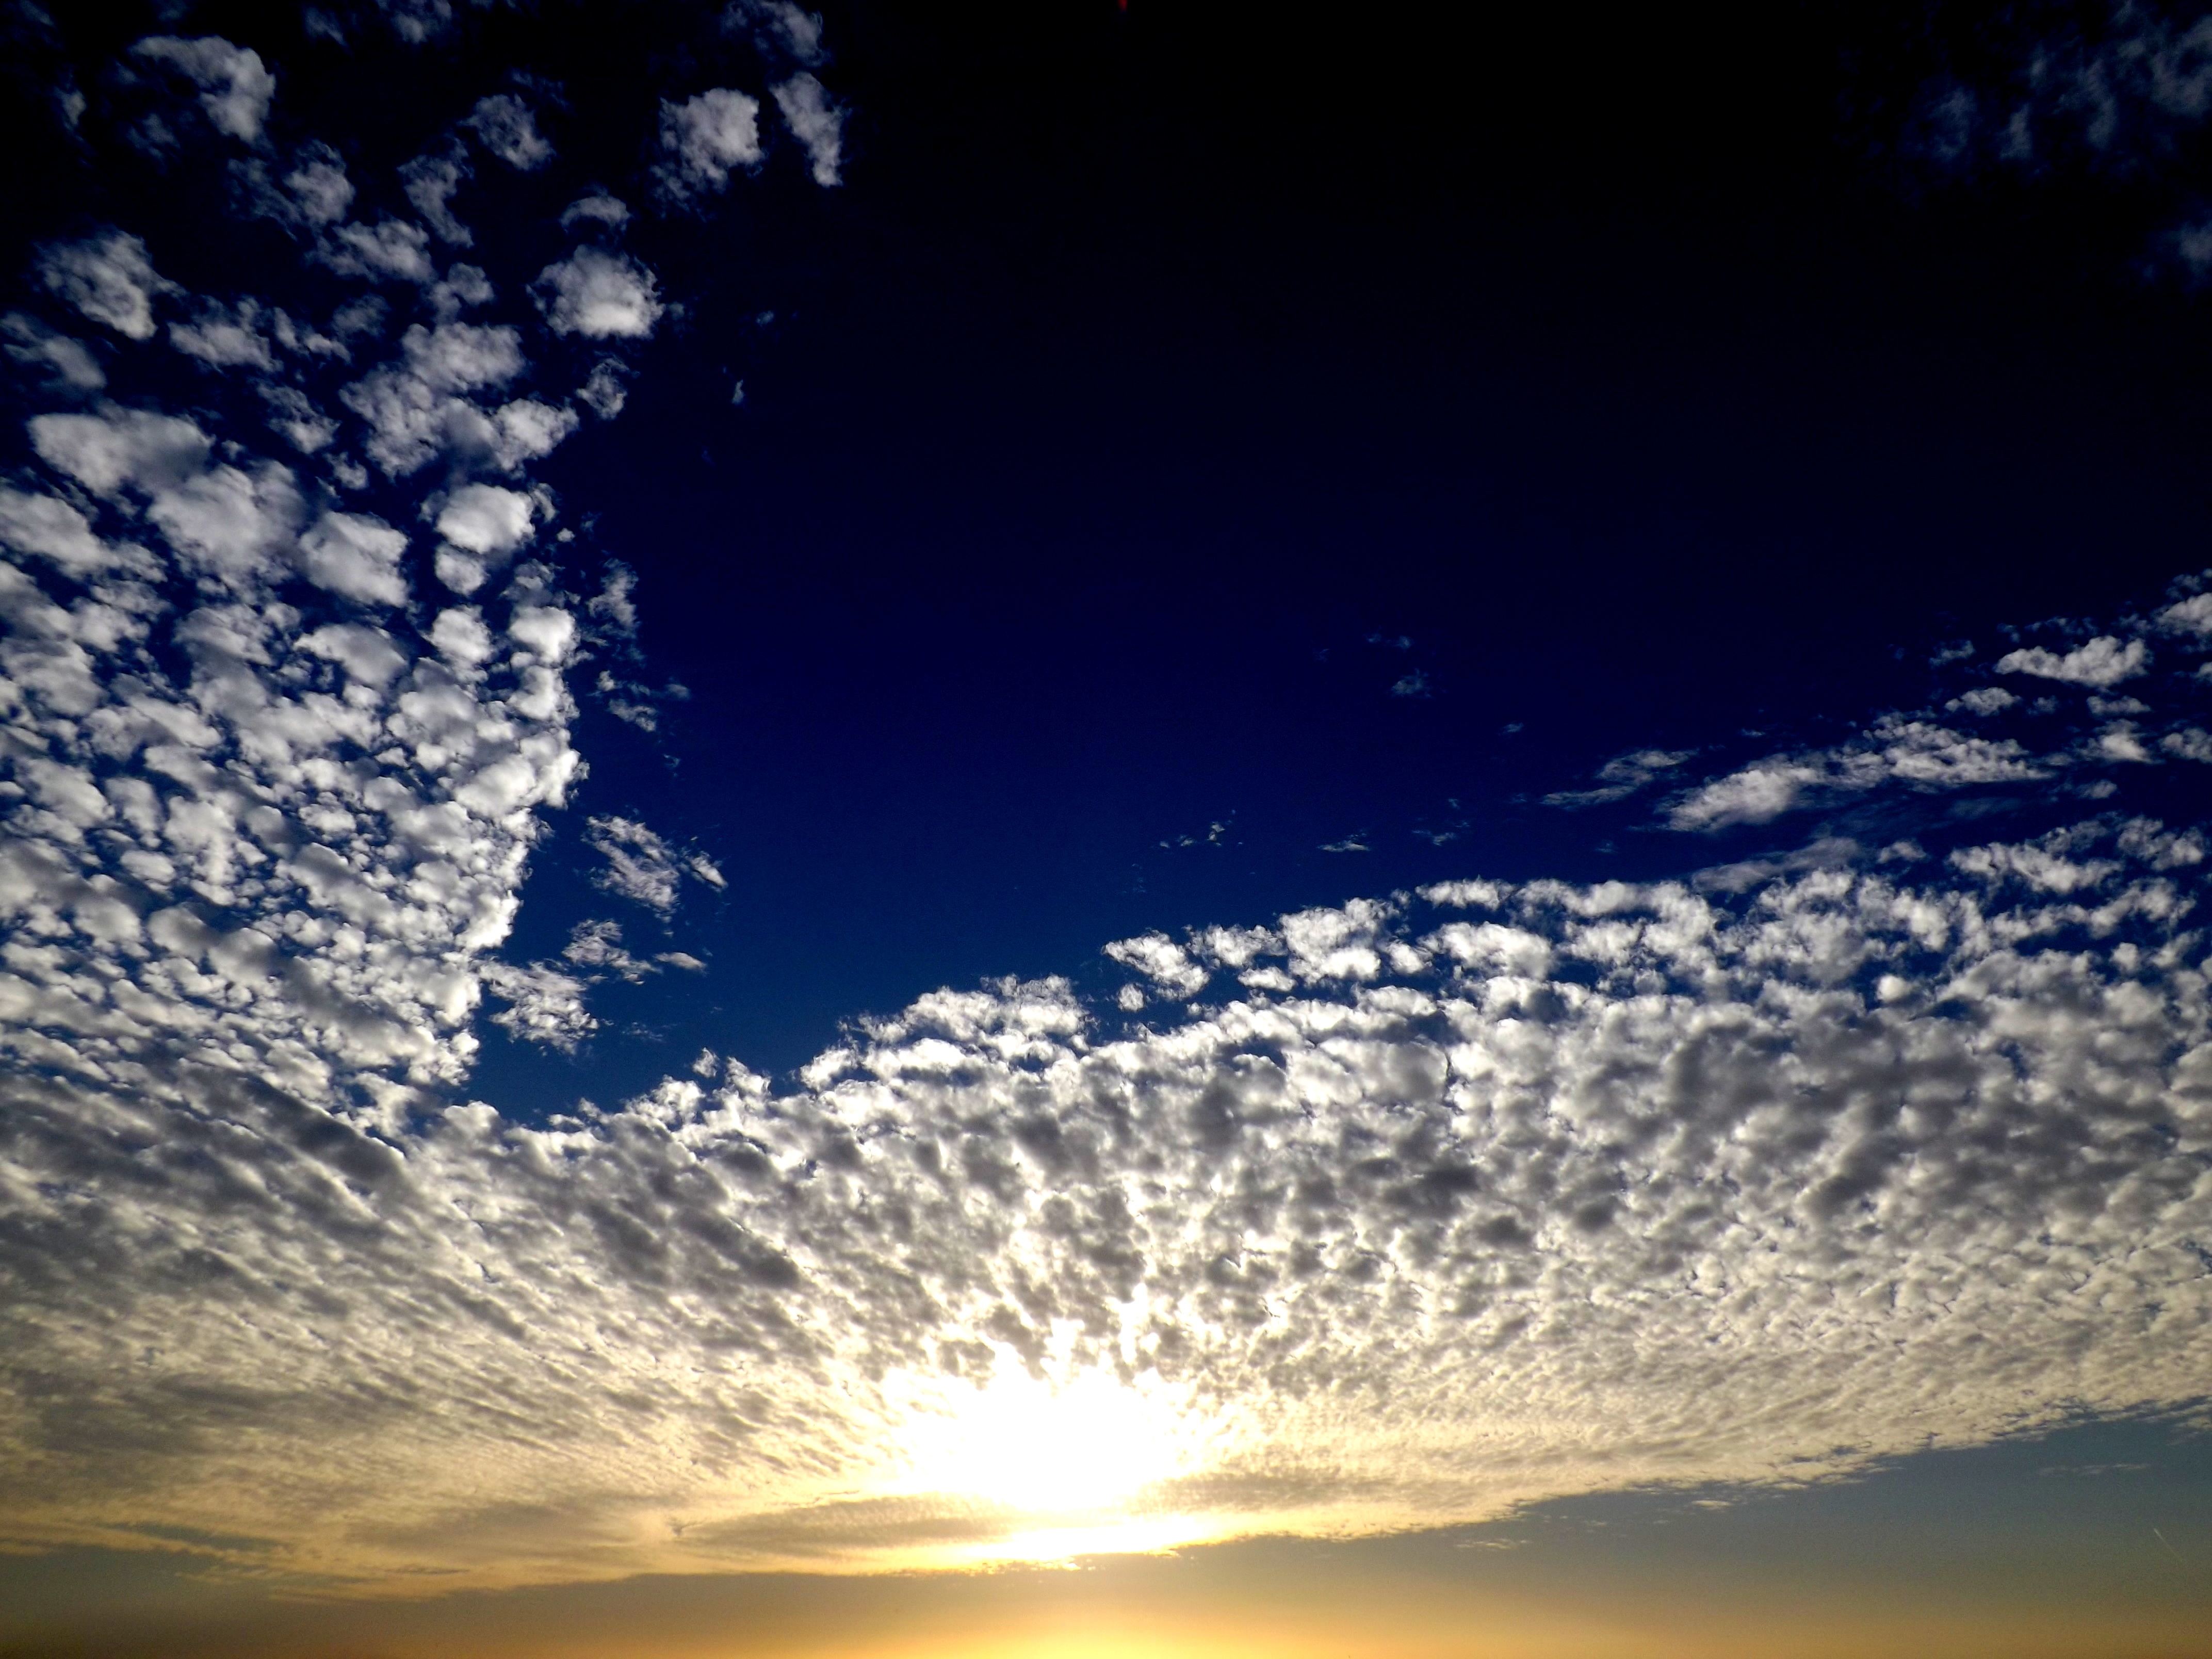
horizon, light, cloud, sky, sun, sunrise, sunset, white, sunlight, morning, dawn, atmosphere, dusk, evening, reflection, fluffy, darkness, blue, moonlight, in the evening, afterglow, astronomical object